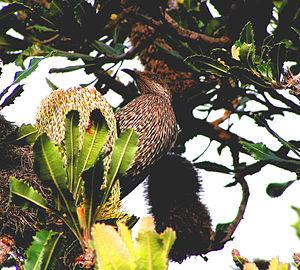
Le Méliphage mineur est une espèce de passereau méliphage trouvé en Australie-Occidentale.